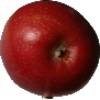
Label: braeburn_apple